Sand Creek massacre

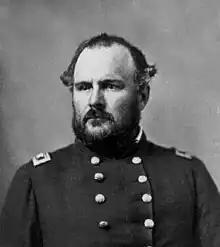
U.S. Volunteers Colonel John Chivington. Chivington was a Methodist preacher, Freemason, and opponent of slavery.

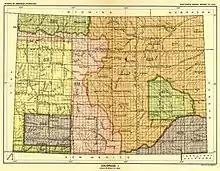
"Colorado 1" map, "Indian Land Cessions in the United States" (1899): Big Sandy Creek marks the eastern boundary of area 477, colored in green

By the terms of the 1851 Treaty of Fort Laramie between the United States and seven Indian nations, including the Cheyenne and Arapaho, the United States recognized that the Cheyenne and Arapaho held a vast territory encompassing the lands between the North Platte River and the Arkansas River, and eastward from the Rocky Mountains to western Kansas. This area included present-day southeastern Wyoming, southwestern Nebraska, most of eastern Colorado, and the westernmost portions of Kansas.